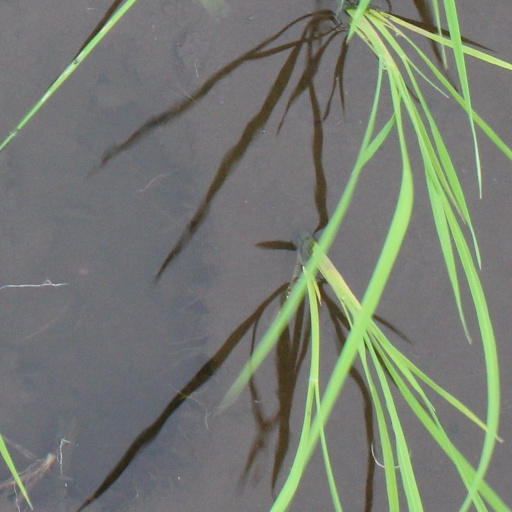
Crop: rice